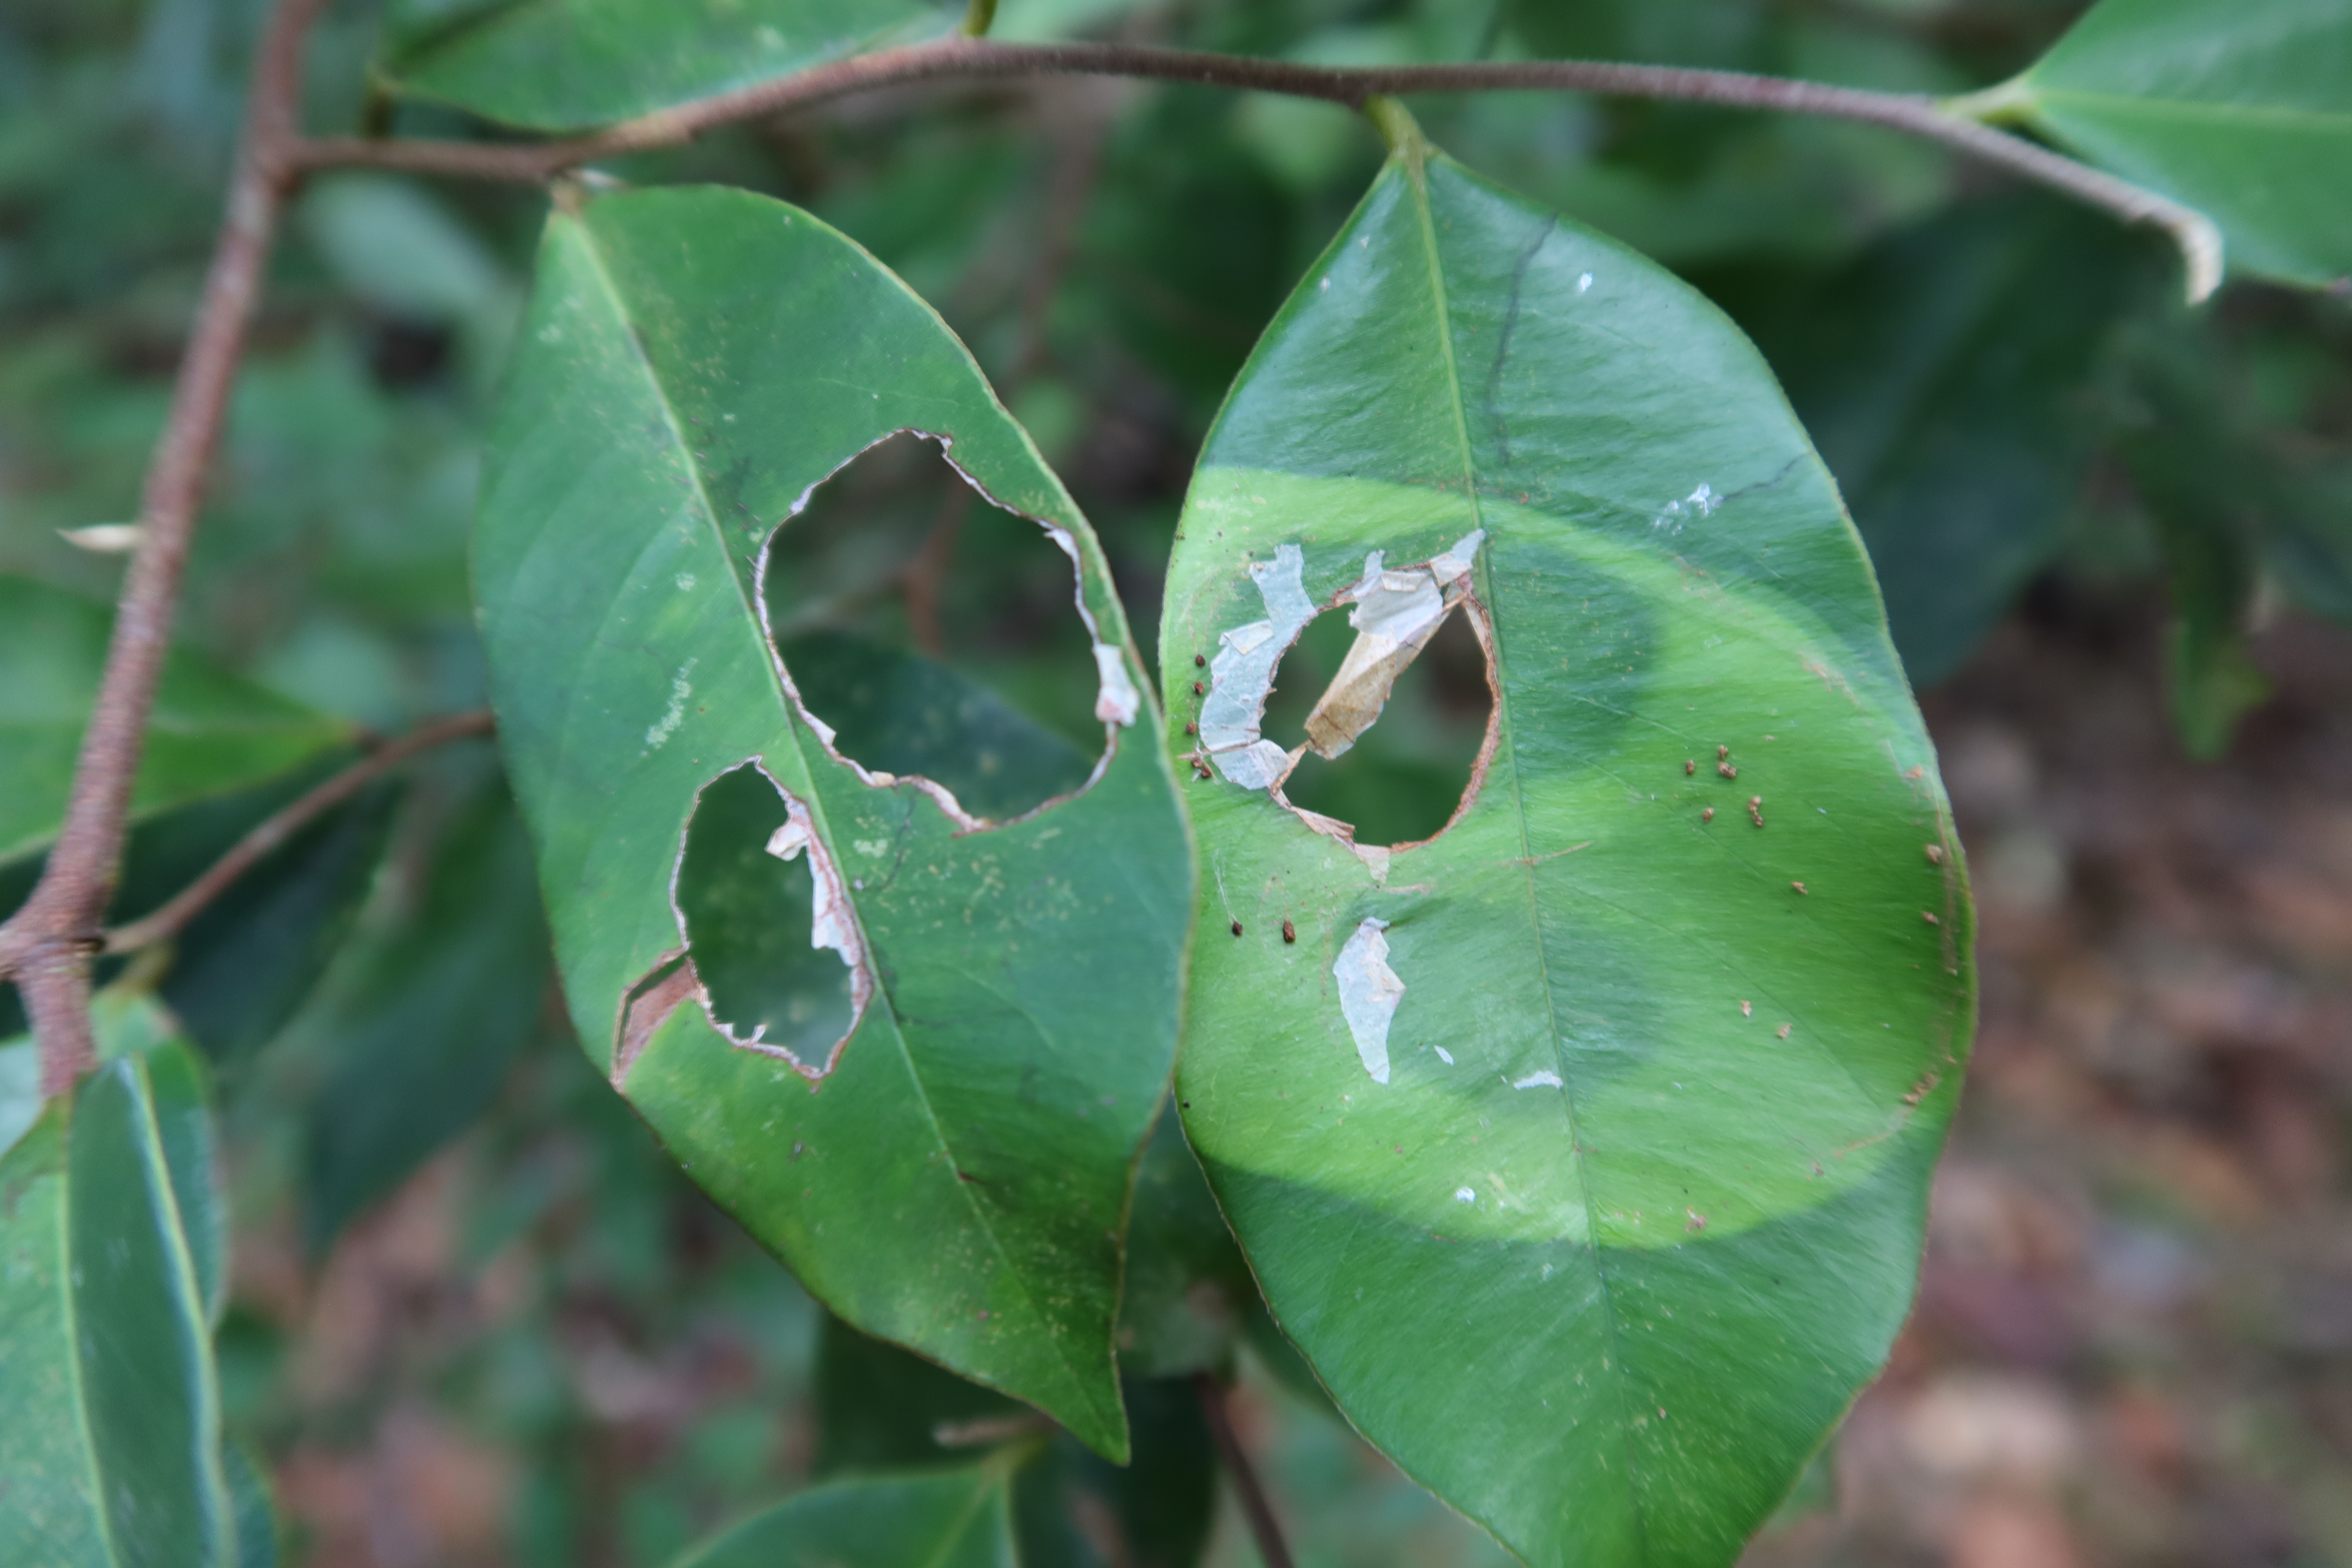
Label: Brown clumps